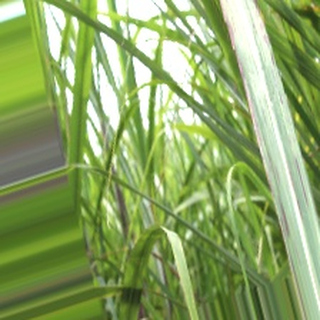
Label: sugarcane_bacterial_blight